William Morgan Farm

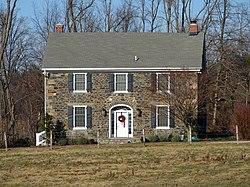
William Morgan Farmhouse, December 2010

William Morgan Farm is a historic farm located near Newark, New Castle County, Delaware. The property includes two contributing buildings. They are a stone bank barn (1809) and a stone dwelling (1813). The barn is constructed of uncoursed, rubble fieldstone and is cornered with large